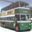
Label: bus